Marie Boozer

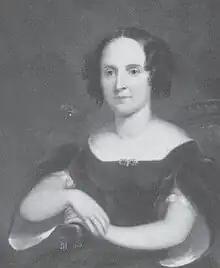
Marie Boozer's mother Amelia Feaster in oil painting. Photo used without permission from Deborah C. Pollack, Bad Scarlett: The Extraordinary Life of the Notorious Southern Beauty Marie Boozer (Peppertree Press, 2017), page 49. Painting and photograph property of a private collection.

All agreed that the young Marie Boozer was an exceptional beauty with thick strawberry-blonde hair and deep blue eyes. The popular Southern historian Manly Wade Wellman later wrote that she was the basis for the character of Scarlett O'Hara. The diarist Mary Chesnut gossiped about Boozer's inaccurate illegitimacy but conceded that "She is a beauty—that none can deny." When younger, she was hoydenish or tomboyish as well as adept with firearms. Boozer was a day student at Columbia Female College in 1860, where all grades had access to French language instruction. Boozer still had considerable wealth inherited from David Boozer and during the Civil War she attended the Academy of Sacred Heart for one term in New York, where her mother had relatives. This elite school put heavy emphasis on French conversational skills. Boozer studied in Paris during 1863-1864 and, because she loved the French culture, changed her name to Marie. She then returned to Columbia.